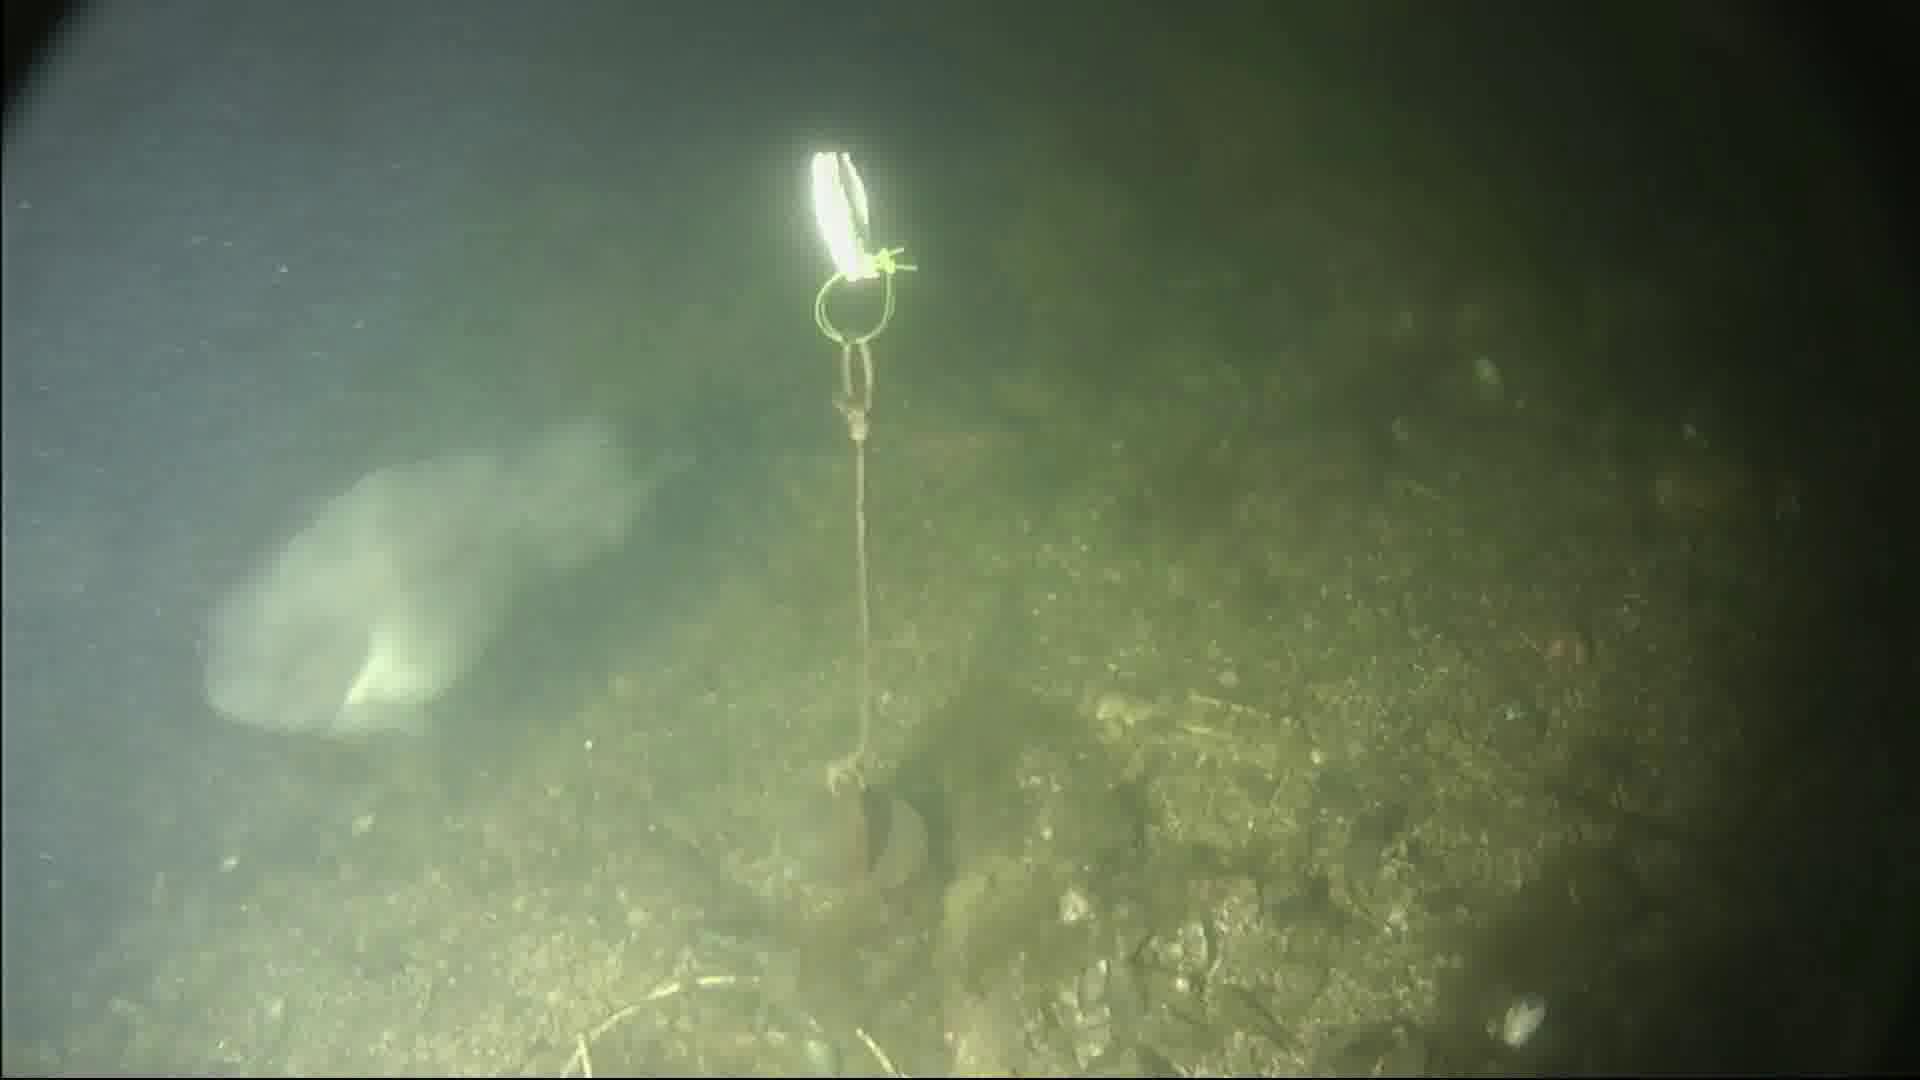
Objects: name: fish